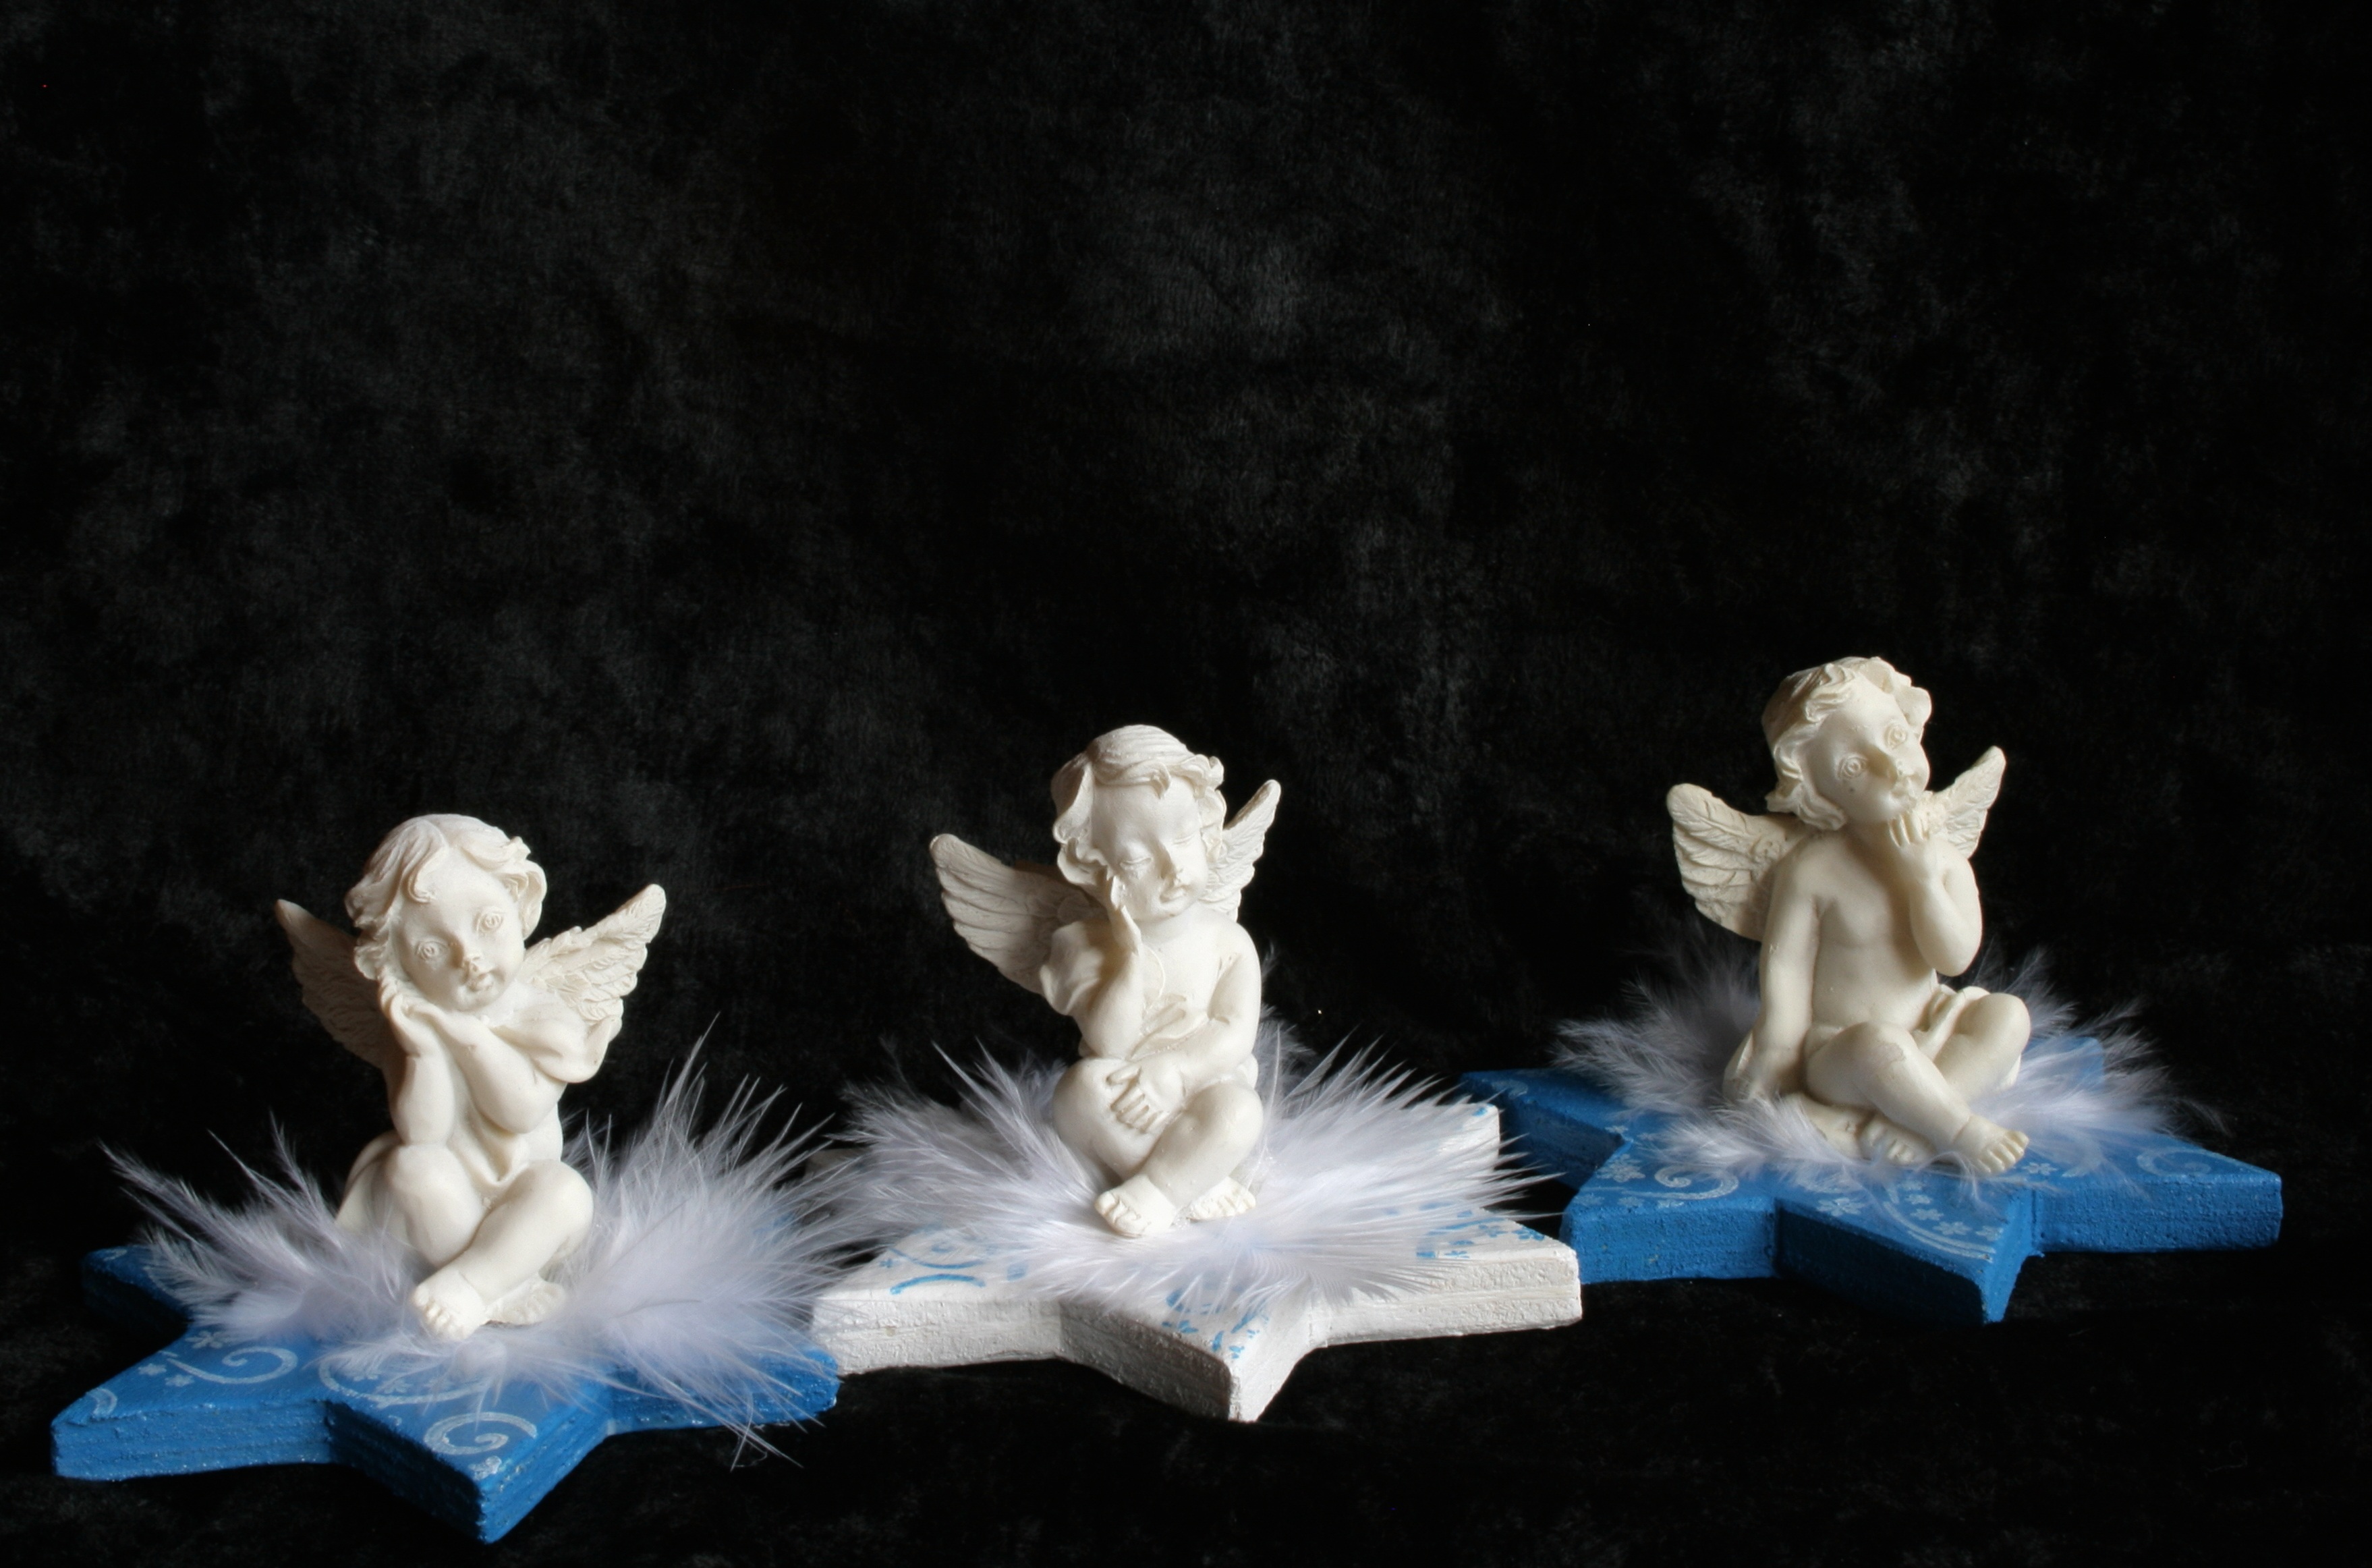
wing, star, flower, spring, small, darkness, blue, deco, sculpture, angel, heavenly, decorative items